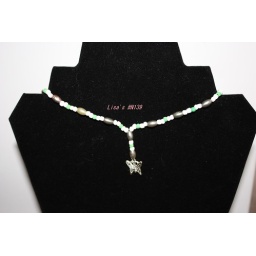
Length: 16 in Alloy butterfly pendant single strand seed bead necklaceColours: Acrylic grey with white and green seed beads